Arnór Sigurðsson

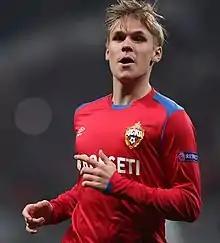
Arnór with CSKA Moscow in 2018

Arnór Sigurðsson (born 15 May 1999) is an Icelandic professional footballer who plays as an attacking midfielder for Allsvenskan club Malmö FF and the Iceland national team.